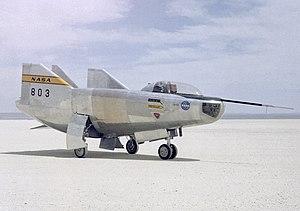
Le Northrop M2-F3 était un concept américain d'avion lourd à corps portant conçu au centre de recherches en vol de la NASA à Edwards, afin d'étudier et valider une technique permettant de ramener en sécurité un véhicule à faible finesse conçu pour effectuer une rentrée atmosphérique depuis l'espace.